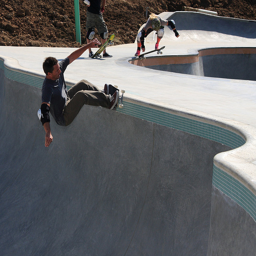
Skateboarders at a park skating in an empty pool.
A person on a skateboard on a ramp.
A man in black is on his skateboard and he is skating across a wall at a skate park.
A young man in the air skating on a slope
three skateboarders performing tricks in concrete bowls.